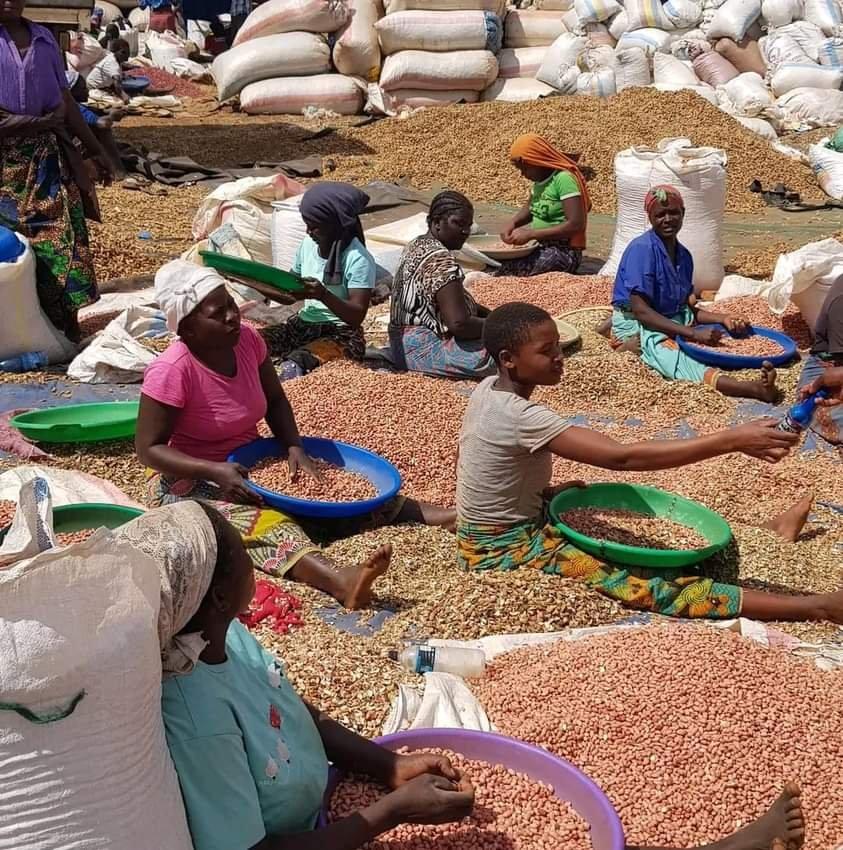
Wakulima wa zao la biashara la karanga wakiwa wanapengua na kuchambua karanga hizo katika mabeseni ya duara, na kisha kuzihifadhi katika magunia tayari kwa ajili ya uuzaji.